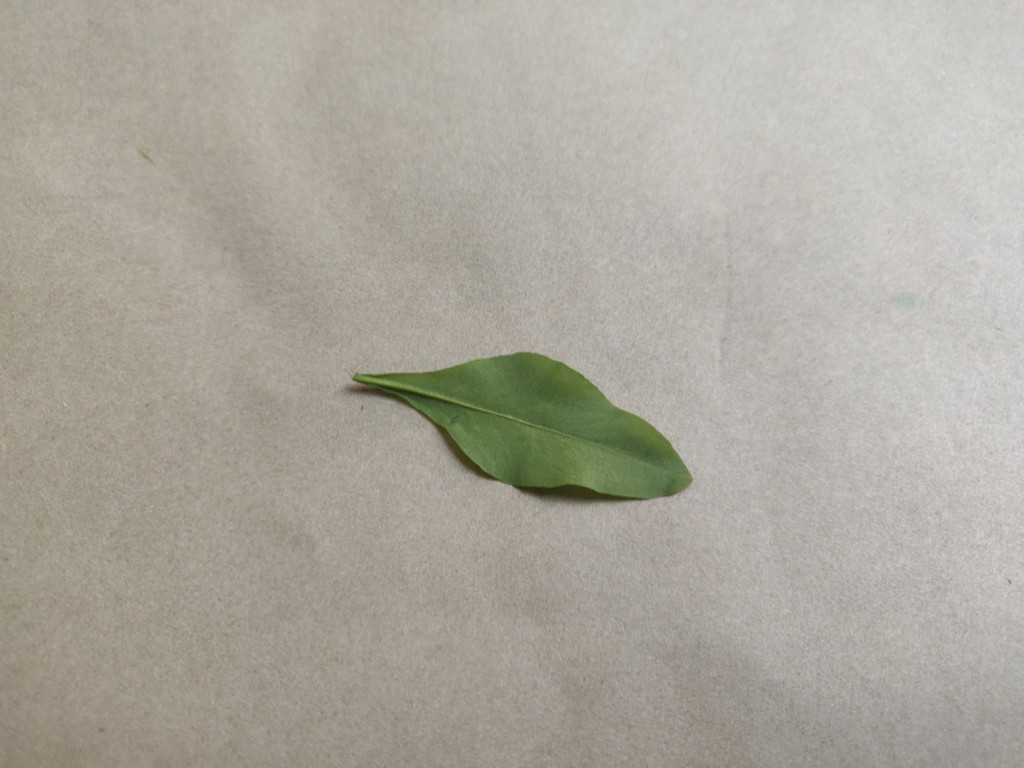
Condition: Healthy
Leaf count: single
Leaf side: back